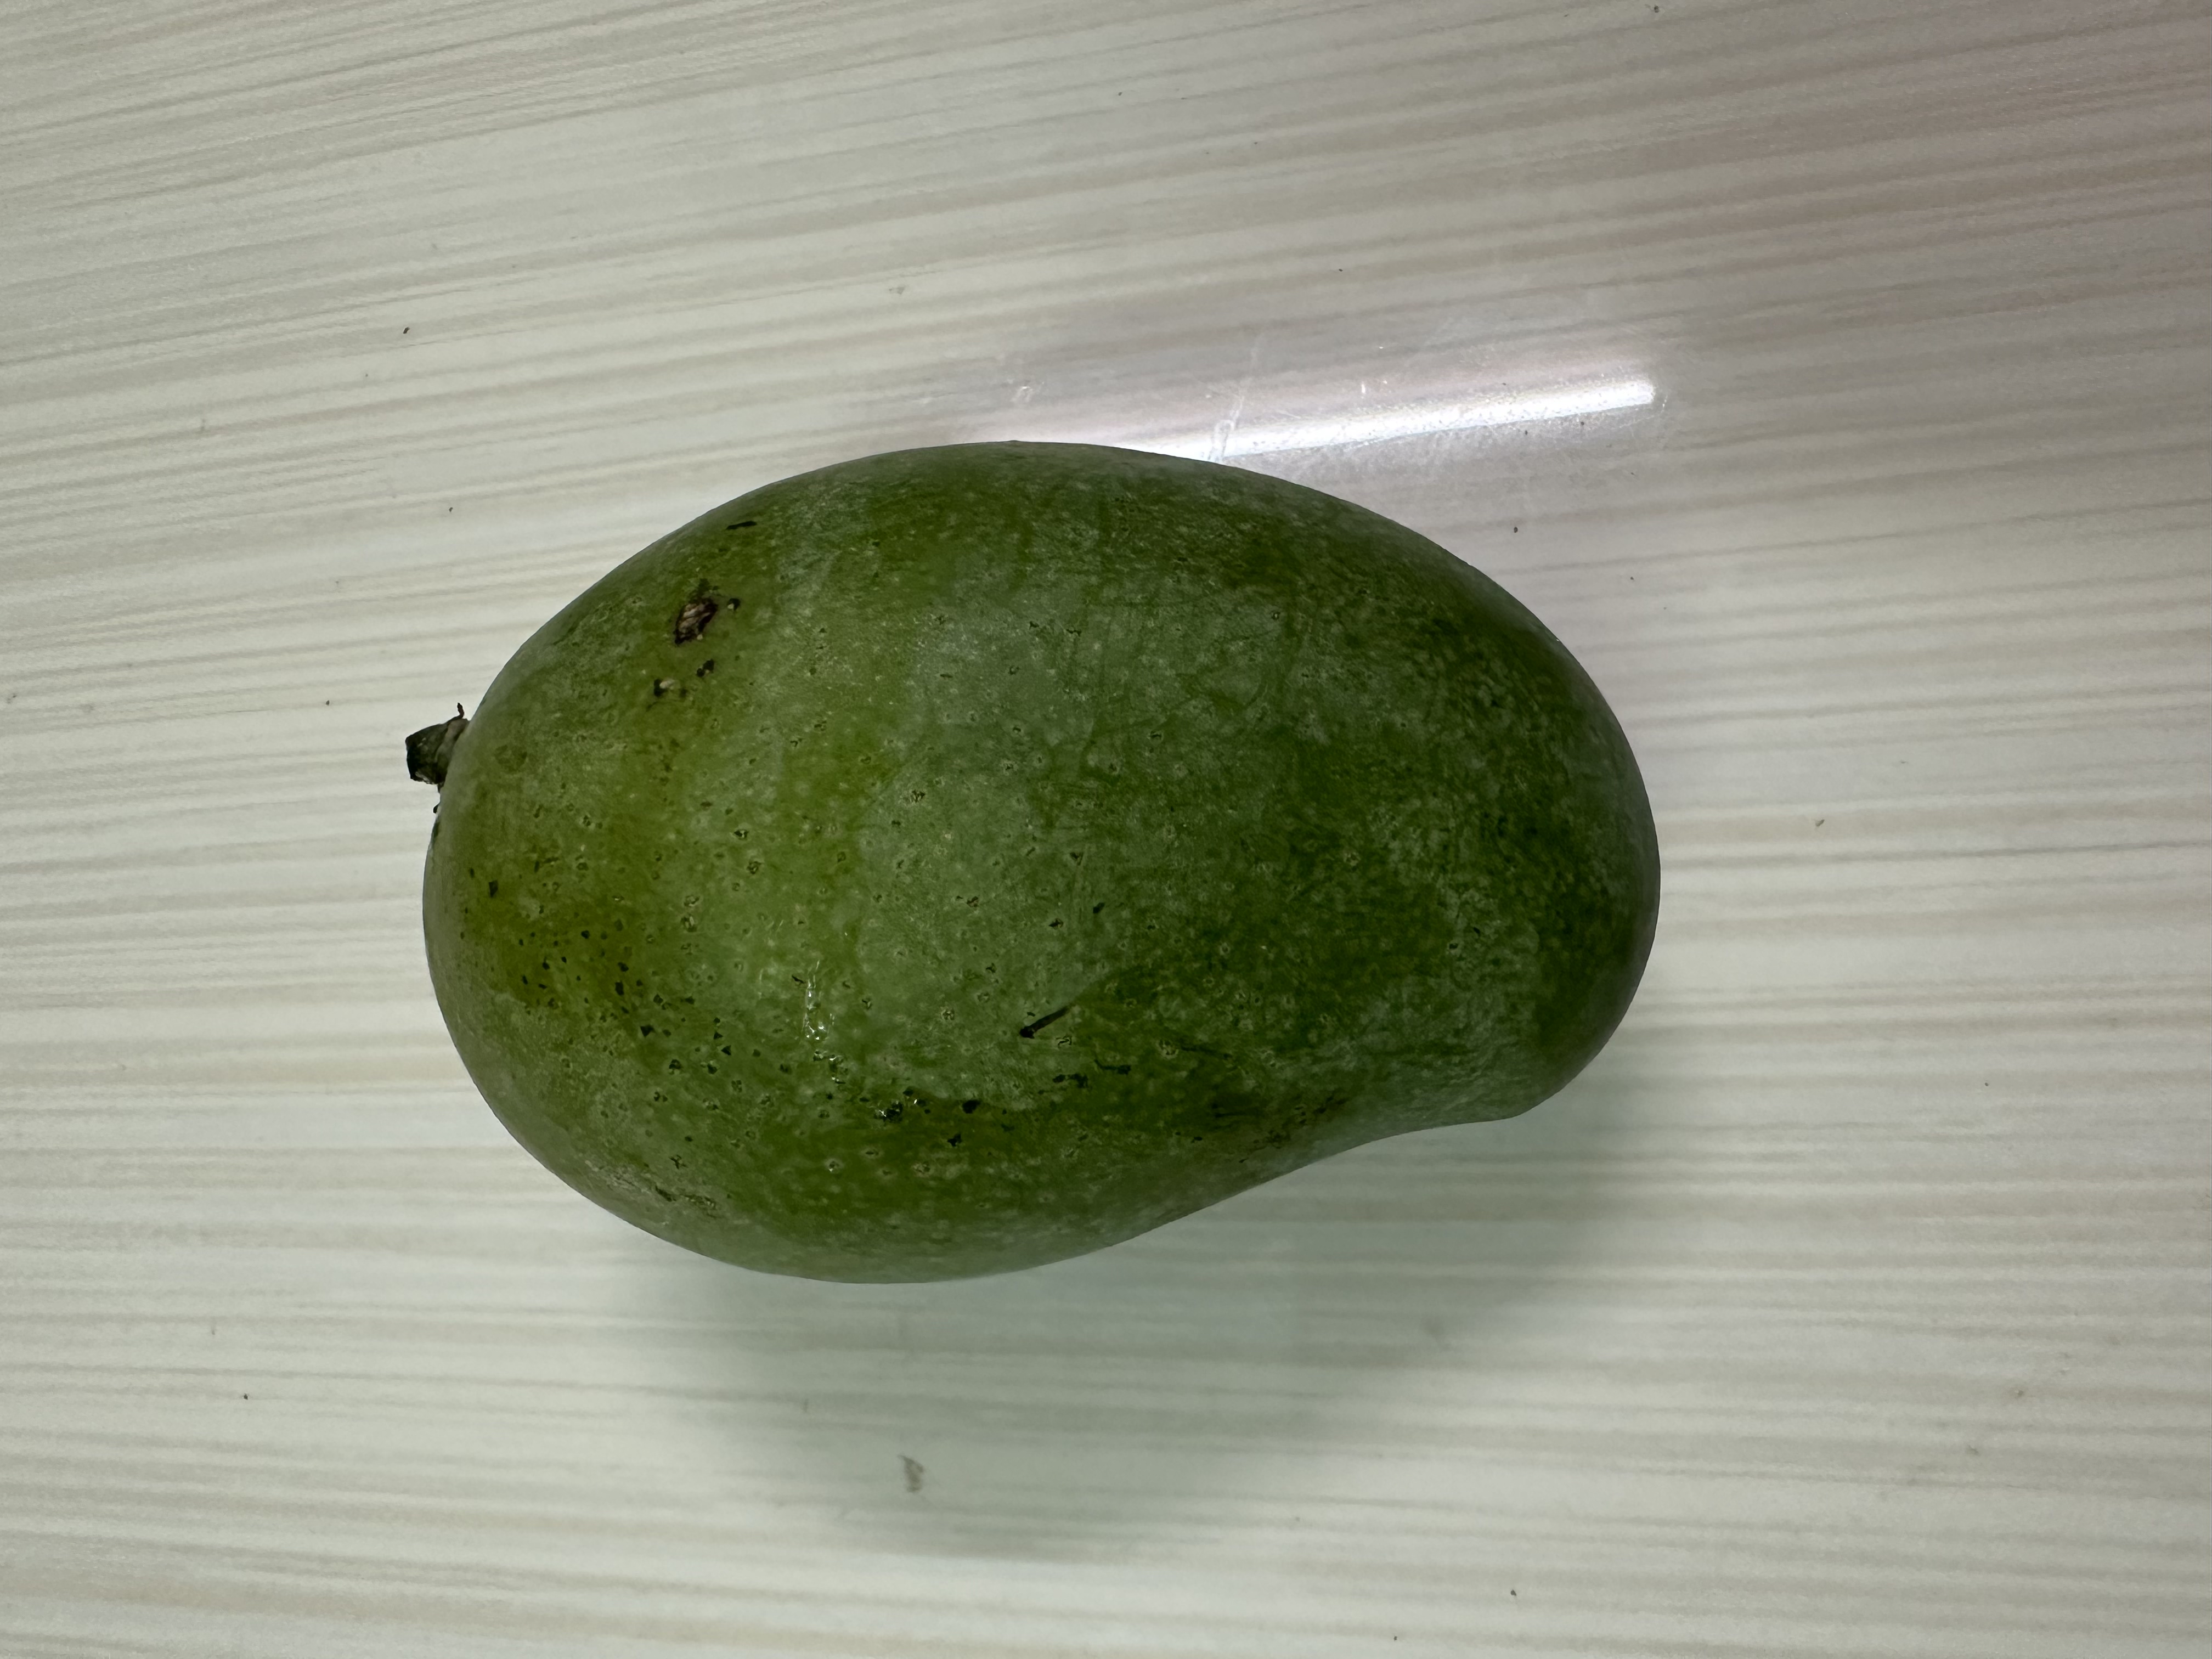
Mango variety: Amrapali